Charlotte of Belgium

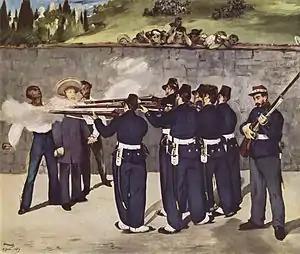
"The Execution of Emperor Maximilian", by Édouard Manet, 1868.

In January 1866, Emperor Napoleon III, influenced by French public hostility to the Mexican expedition, decided to begin the withdrawal of his troops supporting the Imperial cause in Mexico. This strategic pullback was a potentially fatal blow to the infant Mexican monarchy; at the end of the withdrawal of the French expeditionary force, Maximilian would only have the support of a small force of imperial Mexican soldiers and a contingent of Belgian and Austrian volunteers, which were easily outnumbered by rebel forces. The announcement of the French withdrawal encouraged the Belgian legation to leave the country. In a desperate attempt to save her husband's throne, Charlotte resolved to personally persuade Napoleon III to reconsider his decision. On 9 July 1866, Charlotte, with Maximilian's concurrence, set sail for Europe from the port of Veracruz upon the transatlantic ocean liner "Impératrice Eugénie". She was accompanied by Martín del Castillo y Cos, Minister of Foreign Affairs, and her two adoptive sons, the Princes of Iturbide.